Corbin Building

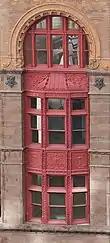
Triple-height arch

The six center bays on John Street also use an identical fenestration pattern to each other. At ground level, the main entrance to the building is on the second bay from the east, and is recessed within a decorative round arch. The interior of the arch contains ornate details, while the exterior is supported by heavy stone piers and is topped by a keystone, a Gothic molding, and a small blind arcade of four pairs of arches. The other bays contain a steel-and-glass enclosure with doors leading inside to a set of escalators, which in turn connect to the Fulton Center. On the second through fourth floors, the six center bays contain 2, 3, 3, 3, 3, and 2 windows per floor from west to east. The second- and third-story windows are rectangular, with sills projecting from the third-story windows, while the fourth-story windows are arched with terracotta surrounds. The fifth through seventh stories of the center bays contain triple-story round arches. On the eighth story, each of the center bays has three segmental arch windows with terracotta pilasters, similar to in the end bays.